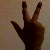
The image shows a hand gesture representing the number 3 in Indian Sign Language.